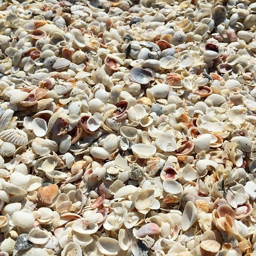
every shell seems to wash up on north end .